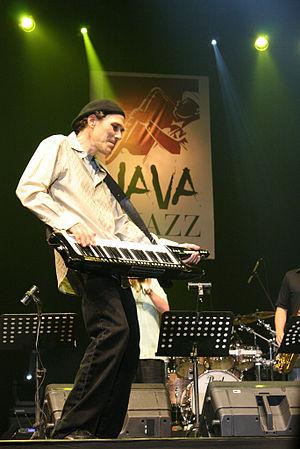
Gregg Karukas est un compositeur, claviériste et producteur américain.